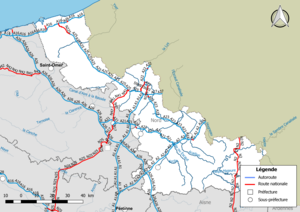
Carte du réseau routier national, constitué des autoroutes et des routes nationales, dans le département du Nord (France). Situation au 1er janvier 2019.
Cet article présente l'histoire, les caractéristiques et les événements significatifs ayant marqué le réseau routier du département du Nord en France.